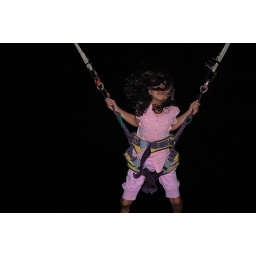
A girl jumping on a trampolin in Sunny beach.